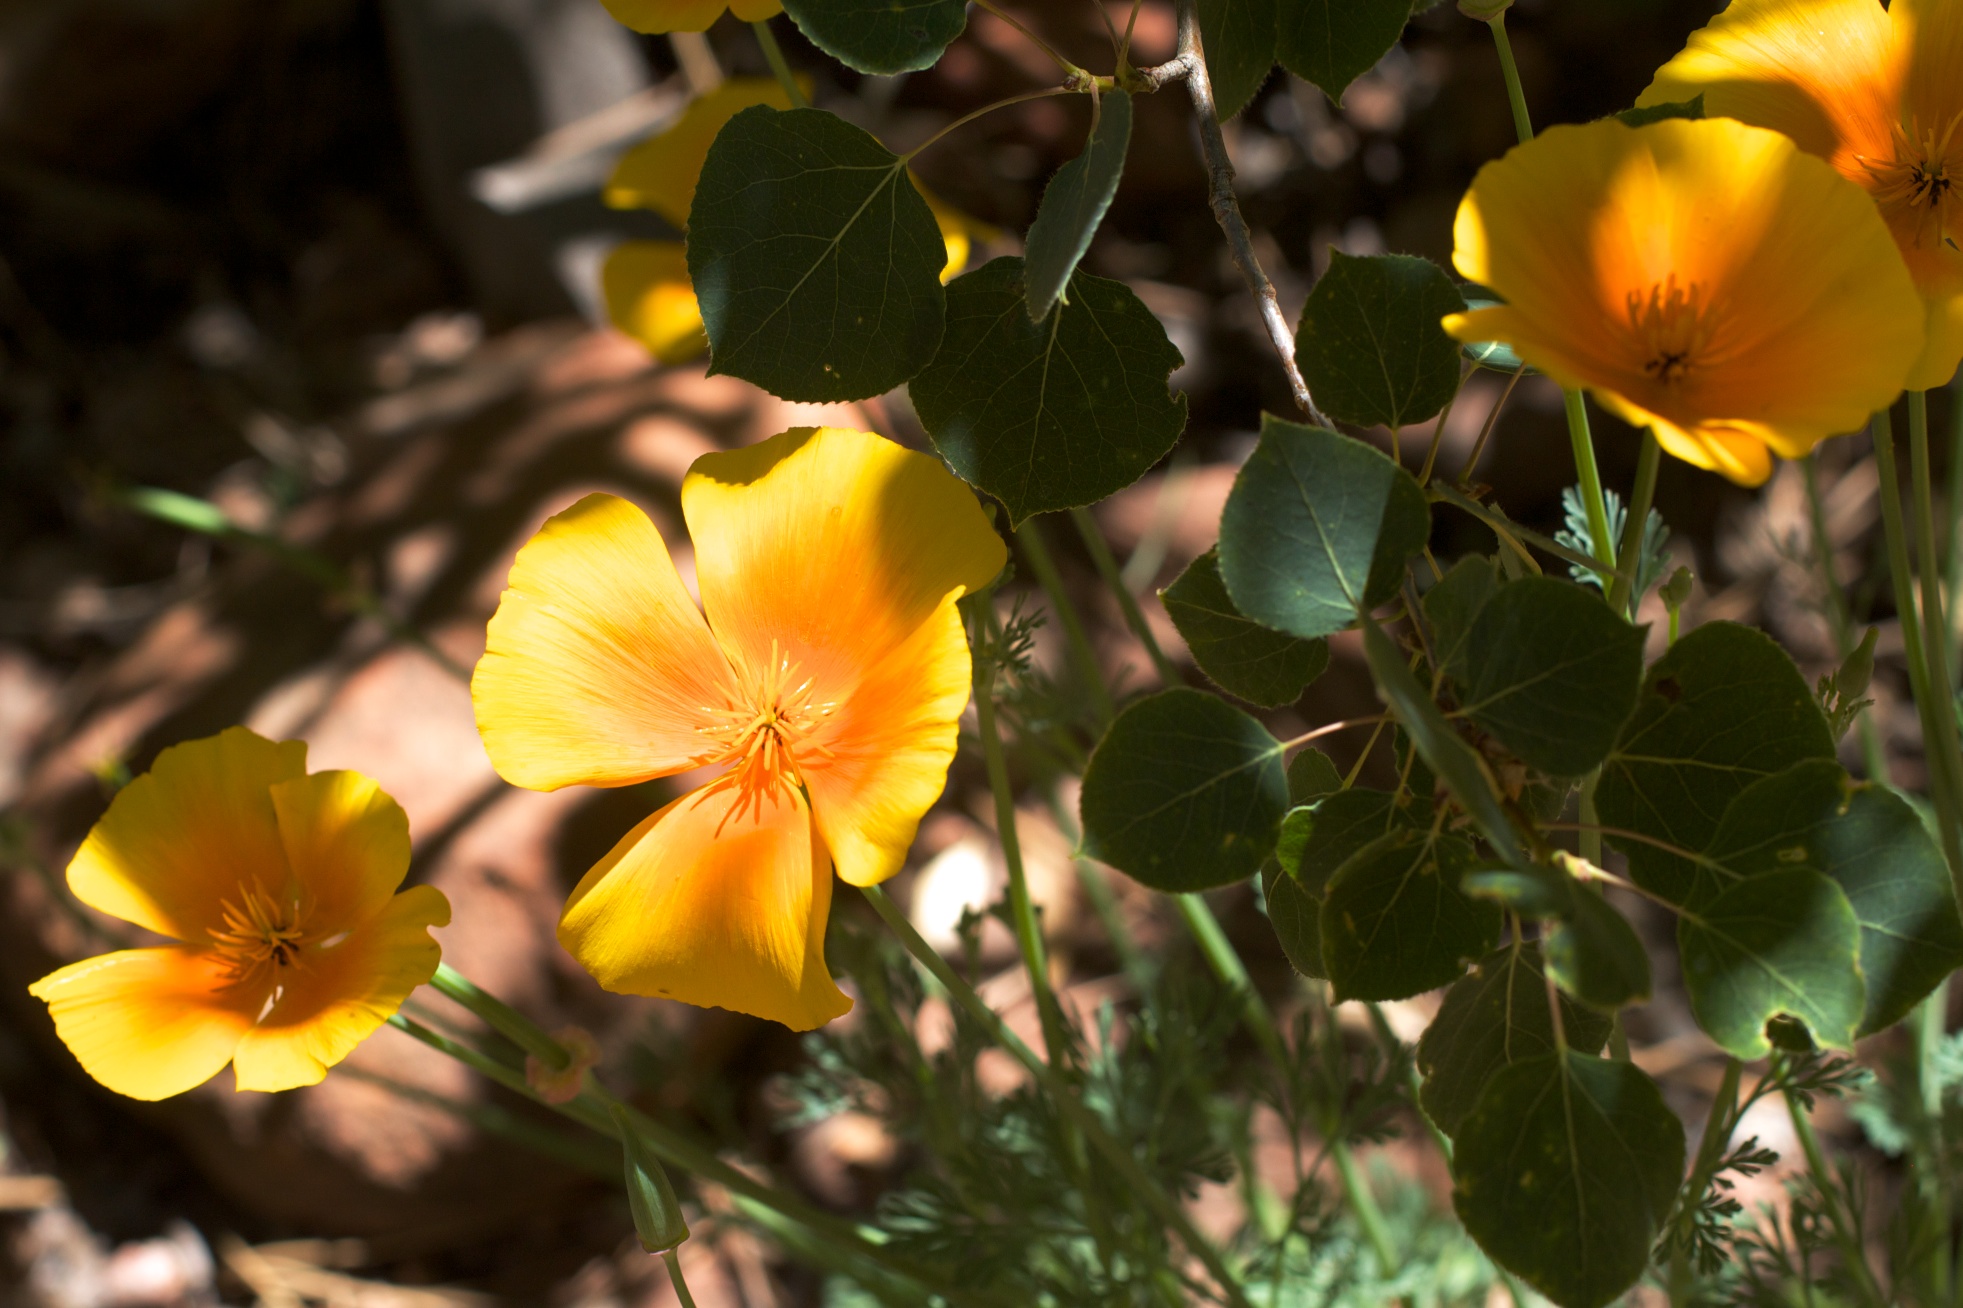
nature, blossom, plant, sunlight, leaf, flower, petal, botany, yellow, flora, wildflower, macro photography, flowering plant, land plant, violet family